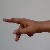
The image shows a hand gesture representing the letter 'P' in Indian Sign Language.